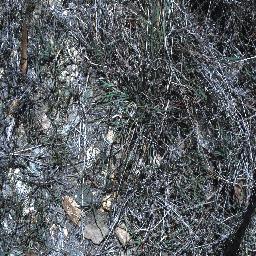
Label: negative